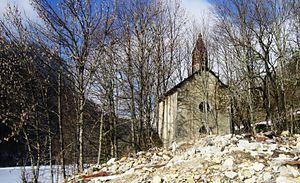
Chapelle du prieuré de Bellevaux, sur la rive droite du Brevon
Bellevaux est une commune française située dans le département de la Haute-Savoie, en région Auvergne-Rhône-Alpes.
La chapelle Saint-André de l'Abbaye est un édifice religieux situé sur la commune de Bellevaux en Haute-Savoie, au bord du lac de Vallon.
Le patrimoine religieux de Bellevaux, est un ensemble d'édifices et de monuments religieux bâtis à Bellevaux en Haute-Savoie, entre les XIIᵉ et XXIᵉ siècles.
La Chèvrerie est un lieu-dit situé sur la commune de Bellevaux dans le département de la Haute-Savoie.